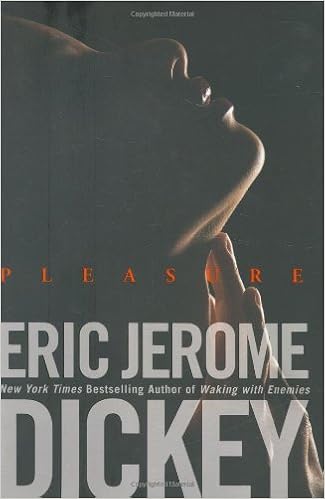
Pleasure
Category: Books
From Publishers Weekly Is obsession required to experience the ultimate in sexual fulfillment? Dickey searches for the answer to that question in his latest steamy romance (after Waking with Enemies ) via Nia Simone Bijoux, a ghostwriter recently moved to Atlanta. A devout Anaïs Nin fan, Nia's in hot pursuit of the perfect lay. Enlivened by sometimes catchy narration (Self-pleasuring was popcorn.... My body was telling me it needed steak), Nia's adventures with identical sins, twins Mark and Karl, introduce her to the dubious delights of threesomes and more, leading eventually to a showdown with Mark's wife, Jewell Stewark, a TV anchorwoman. Marred somewhat by Nia's pretentious airs (her self-involvement can be crippling to the narrative), this erotic potboiler still delivers its message that saying yes to pleasure can also lead to self-enlightenment. (Apr.) Copyright © Reed Business Information, a division of Reed Elsevier Inc. All rights reserved. About the Author ERIC JEROME DICKEY is the New York Times bestselling author of more than twenty novels, as well as a six-issue miniseries of graphic novels featuring Storm ( X-Men ) and the Black Panther. Originally from Memphis, Dickey now lives on the road and rests in whatever hotel will have him.
Features: Having left a man who has failed to meet her intimate needs, a woman considers the morally challenging notion of pursuing relationships with more than one person and gives into fantasies in her subsequent affairs with a married man and an unmarried stranger. 200,000 first printing.